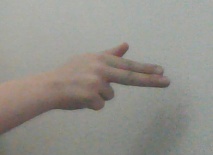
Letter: ghain